Rubén Vargas Ugarte

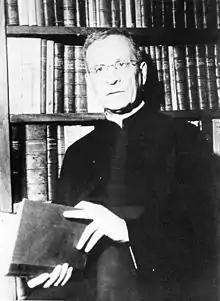
Rubén Vargas Ugarte

Rubén Vargas Ugarte (October 22, 1886 – February 14, 1975) was a Jesuit priest and Peruvian historian. He was the third president of the Pontifical Catholic University of Peru, and was ordained a priest in the Society of Jesus in 1921. He was also the Director of the National Library of Peru.